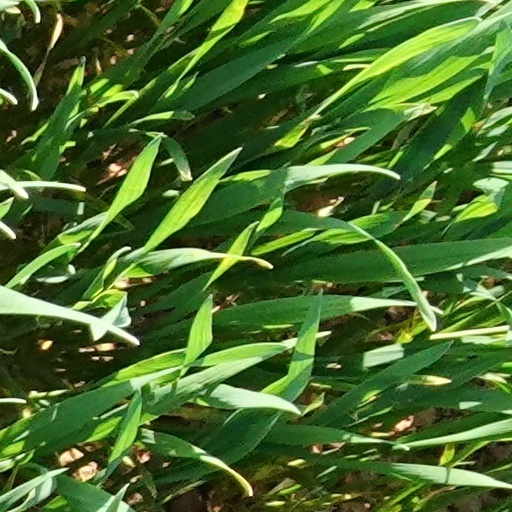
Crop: wheat